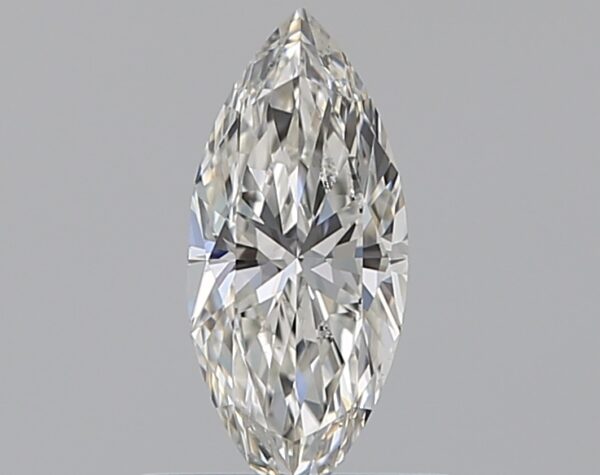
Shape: marquise
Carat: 0.5
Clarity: SI1
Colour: H
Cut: VG
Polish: VG
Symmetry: VG
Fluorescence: N
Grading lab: GIA
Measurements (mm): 8.87 x 3.87 x 2.46